Id Tech 3

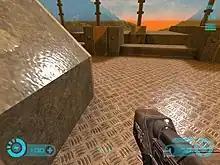
Automatic specular and normal mapping in ioQuake3, Tremulous 1.3 prerelease client

Ioquake3 is a game engine project which aims to build upon the id Tech 3 source code release in order to remove bugs, clean up source code and to add more advanced graphical and audio features via SDL and OpenAL. ioquake3 is also intended to act as a clean base package, upon which other projects may be built. The game engine supports Ogg Vorbis format and video capture of demos in .avi format.